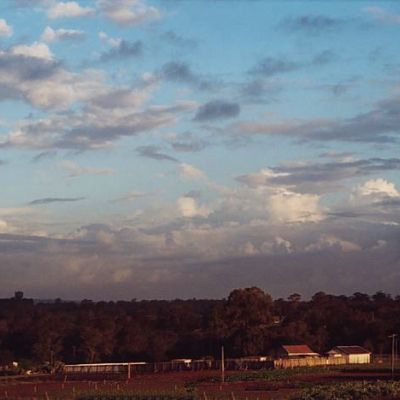
Cloud type: Stratocumulus (Sc)